Tenshin Shōden Katori Shintō-ryū

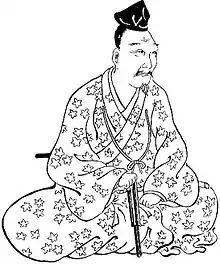
Iizasa Ienao founded Tenshin Shōden Katori Shintō-ryū in 1447

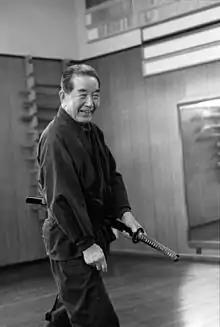
Risuke Otake (Pic. M. Stokhof 2007)

Iizasa Ienao (飯篠 長威斎 家直 "Iizasa Chōi-sai Ienao", 1387 – c. 1488) was a respected spearman and swordsman whose "daimyō" was deposed, which encouraged him to relinquish control of his household to conduct purification rituals and study martial arts in isolation.